Christophe Barratier

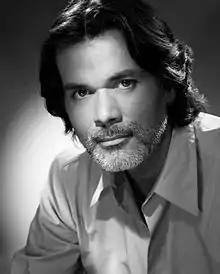
Christophe Barratier

Christophe Barratier (born 17 June 1963) is a French film producer, director and screenwriter, and lyricist.